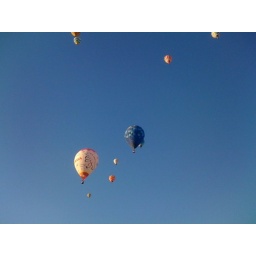
Oct. 12, 2009. Beautiful blue sky day to go &amp;quot;up, up and away&amp;quot; in a hot air balloon.